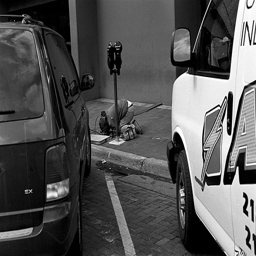
The person is laying down on the ground in front of the parking meter.
A couple of large vehicles parked in front of a man bending over on the ground.
A person bends over on a sidewalk next to a parking meter in front of two parked cards.
A construction worker, working near a parking meter.
A person kneeling with head down on footpath.